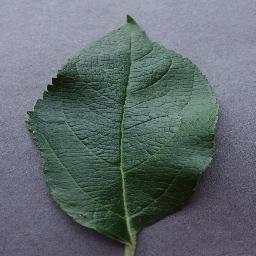
Label: Apple___healthy